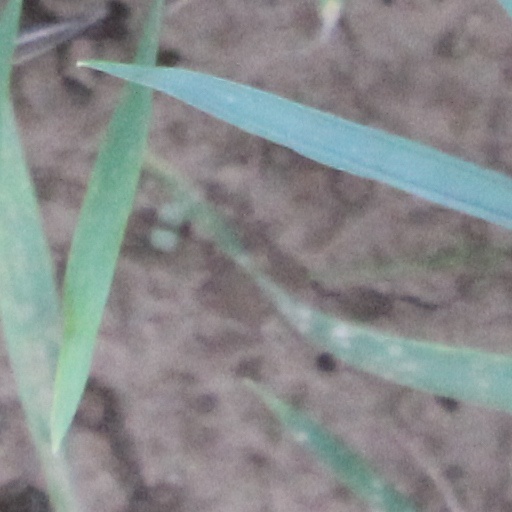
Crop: wheat